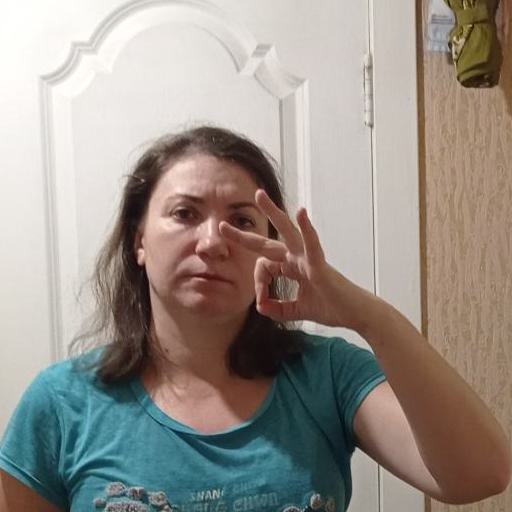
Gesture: ok